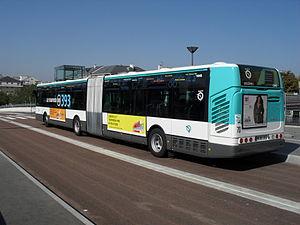
Citelis 18 du TCSP 393 à la station ""Pointe du Lac"""
La ligne de bus RATP 393 est une ligne de bus à haut niveau de service située dans le département du Val-de-Marne. Exploitée par la Régie autonome des transports parisiens, elle est mise en service le 10 septembre 2011. Elle remplace l'ancienne ligne RATP 393, qui reliait la station de métro Villejuif – Louis Aragon à la gare de Sucy – Bonneuil.